Halfpenny Yellow

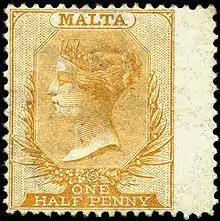
A wing marginal stamp from the 1863 printing

The initial printing which was issued on 1 December 1860 consisted of stamps in a buff colour which were printed on blued unwatermarked paper. Between 1861 and 1884, 28 reprints of the stamp were made in a variety of different colour shades, on paper with a different watermark, and with differing perforations. The first few printings were on unwatermarked paper, while stamps printed between 1863 and 1881 had a "Crown CC" watermark. The last few printings which were made between 1882 and 1884 had a "Crown CA" watermark. These watermarks consisted of the letters "CC" or "CA" (both referring to the Crown Agents for the Colonies) beneath a representation of a crown. Varieties of some stamps also exist in which the watermarks are inverted or reversed.